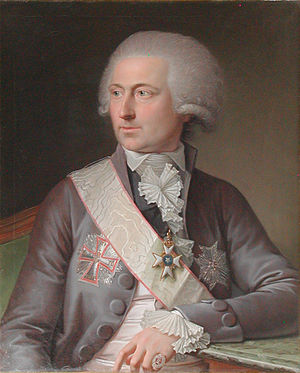
Sanderumgård / Johan Bülows romantiske haveanlæg
Johan Bülow ejede Sanderumgaard 1793-1828 - Maleri af Jens Juel
Sanderumgård er en gammel hovedgård, der nævnes første gang i 1468. Gården ligger i Davinde Sogn, Åsum Herred, Odense Kommune. Hovedbygningen er opført i 1870-1872 ved arkitekt Hans J. Holm og parken er på 15 hektar.